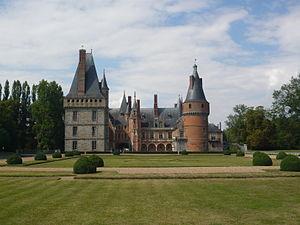
Vue du Château de Maintenon depuis les jardins
Le Professionnel est un film d'action français réalisé par Georges Lautner, sorti en 1981.
Le château de Maintenon est situé au bord de l'Eure, dans la commune française de Maintenon en Eure-et-Loir.